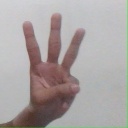
अक्षर: व